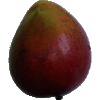
Label: red_mango